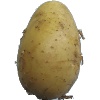
Label: white_potato